David Brewster

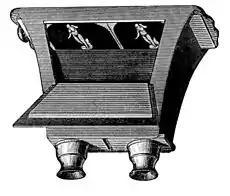
The Brewster stereoscope, 1849.

An instrument of more significance, the stereoscope, which – though of much later date (1849) – along with the kaleidoscope did more than anything else to popularise his name, was not as has often been asserted the invention of Brewster. Sir Charles Wheatstone discovered its principle and applied it as early as 1838 to the construction of a cumbersome but effective instrument, in which the binocular pictures were made to combine by means of mirrors. A dogged rival of Wheatstone's, Brewster was unwilling to credit him with the invention, however, and proposed that the true author of the stereoscope was a Mr. Elliot, a "Teacher of Mathematics" from Edinburgh, who, according to Brewster, had conceived of the principles as early as 1823 and had constructed a lensless and mirrorless prototype in 1839, through which one could view drawn landscape transparencies, since photography had yet to be invented. Brewster's personal contribution was the suggestion to use prisms for uniting the dissimilar pictures; and accordingly the lenticular stereoscope may fairly be said to be his invention.